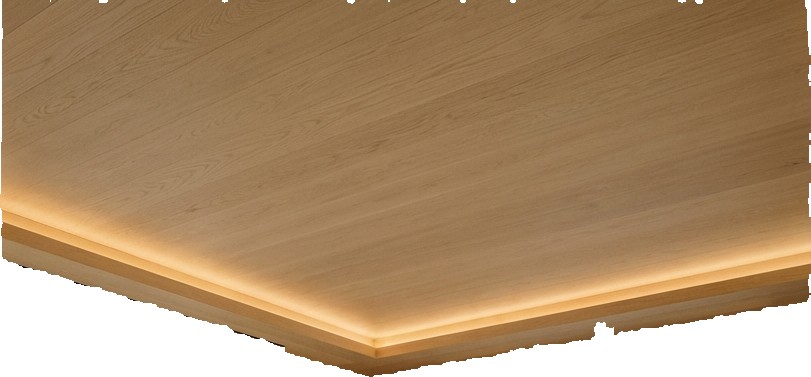
Surface category: ceiling